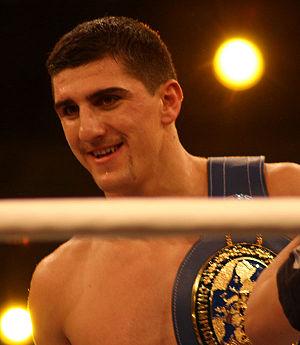
Marco Huck, de son vrai nom Muamer Hukić, est un boxeur allemand d'origine serbe né le 11 novembre 1984 à Ugao près de Sjenica en ex Yougoslavie.